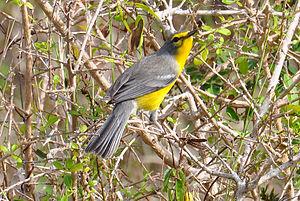
La Paruline de Barbuda est une espèce de passereaux appartenant à la famille des Parulidae.